Johann Frint

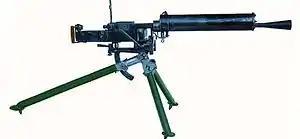
Frint's Fiat–Revelli Modello 1914 machine gun was on a flexible mount instead of a tripod.

At 07:50 hours on 29 April 1916, Frint scored his first aerial victory from the observer's seat of a Lloyd C.III. His accurate fire from his Schwarzlose M 7/12 machine gun forced an Italian Farman into landing west of Monte Tomba. His second victory came at 09:30 hours on 7 June 1916, by firing a Fiat–Revelli Modello 1914 machine gun on a flexible mount at a Farman from the back seat of a Hansa-Brandenburg C.I; he forced the Italian plane into a topsy-turvy crash-landing. His pilot was his commanding officer, "Hauptmann" (Captain) Heinrich Kostrba.